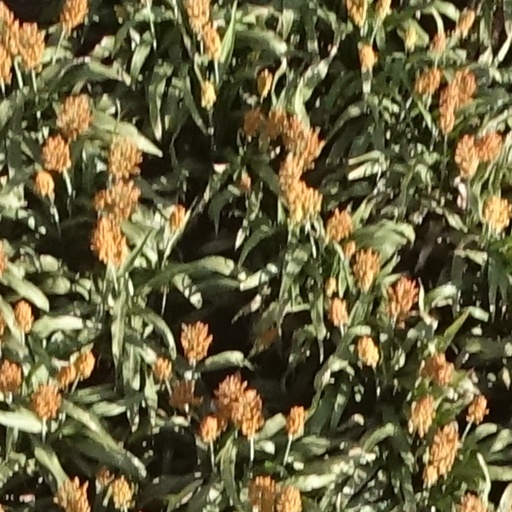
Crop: sorghum